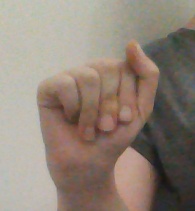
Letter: saad